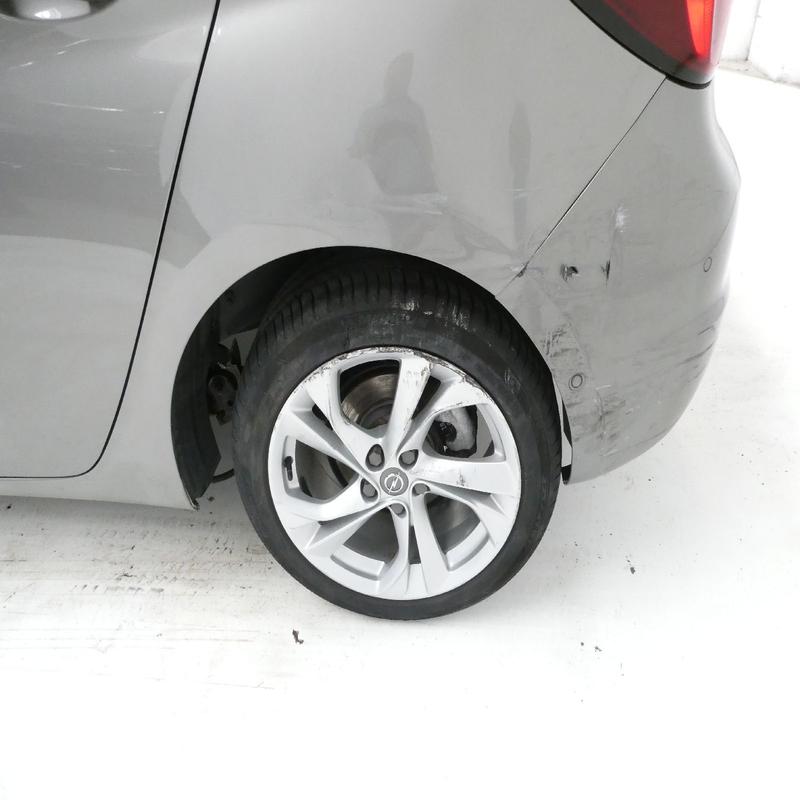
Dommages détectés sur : aile arrière gauche, pare-choc arrière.
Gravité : mineur